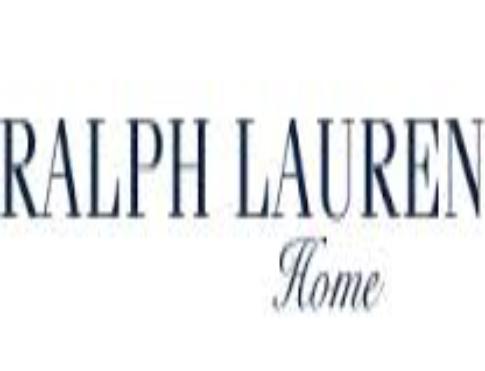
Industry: Necessities